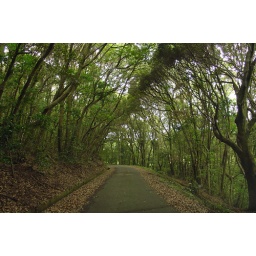
The road coming down the mountain in Fukushima